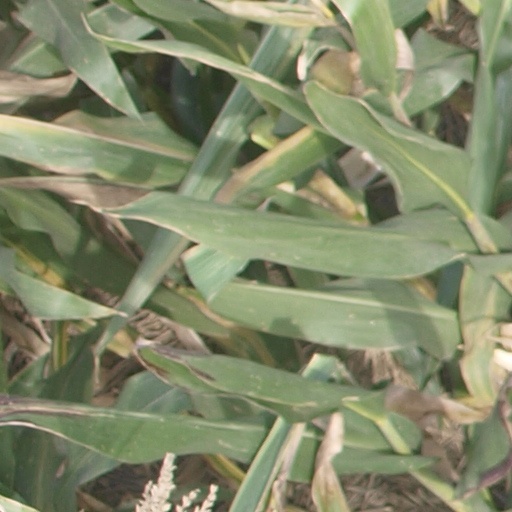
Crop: maize; corn